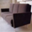
Label: couch